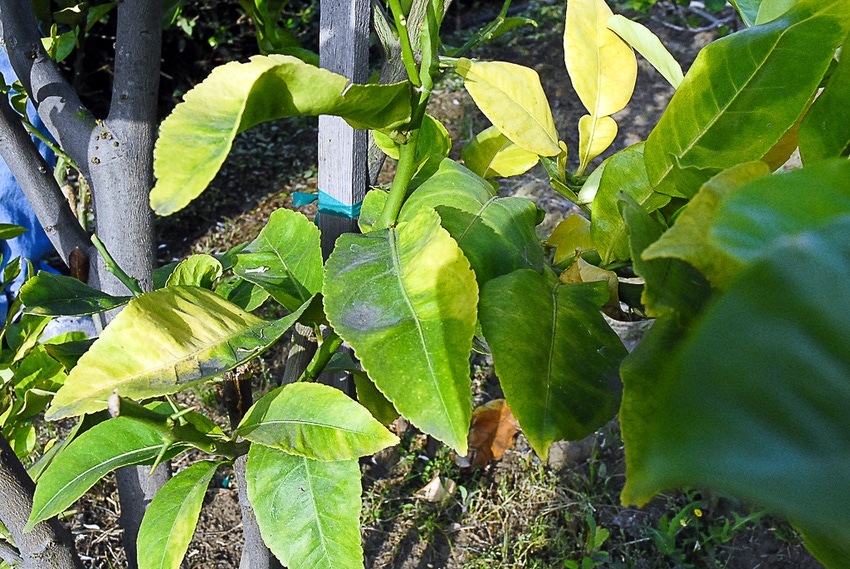
Plant: Citrus
Disease: citrus greening disease